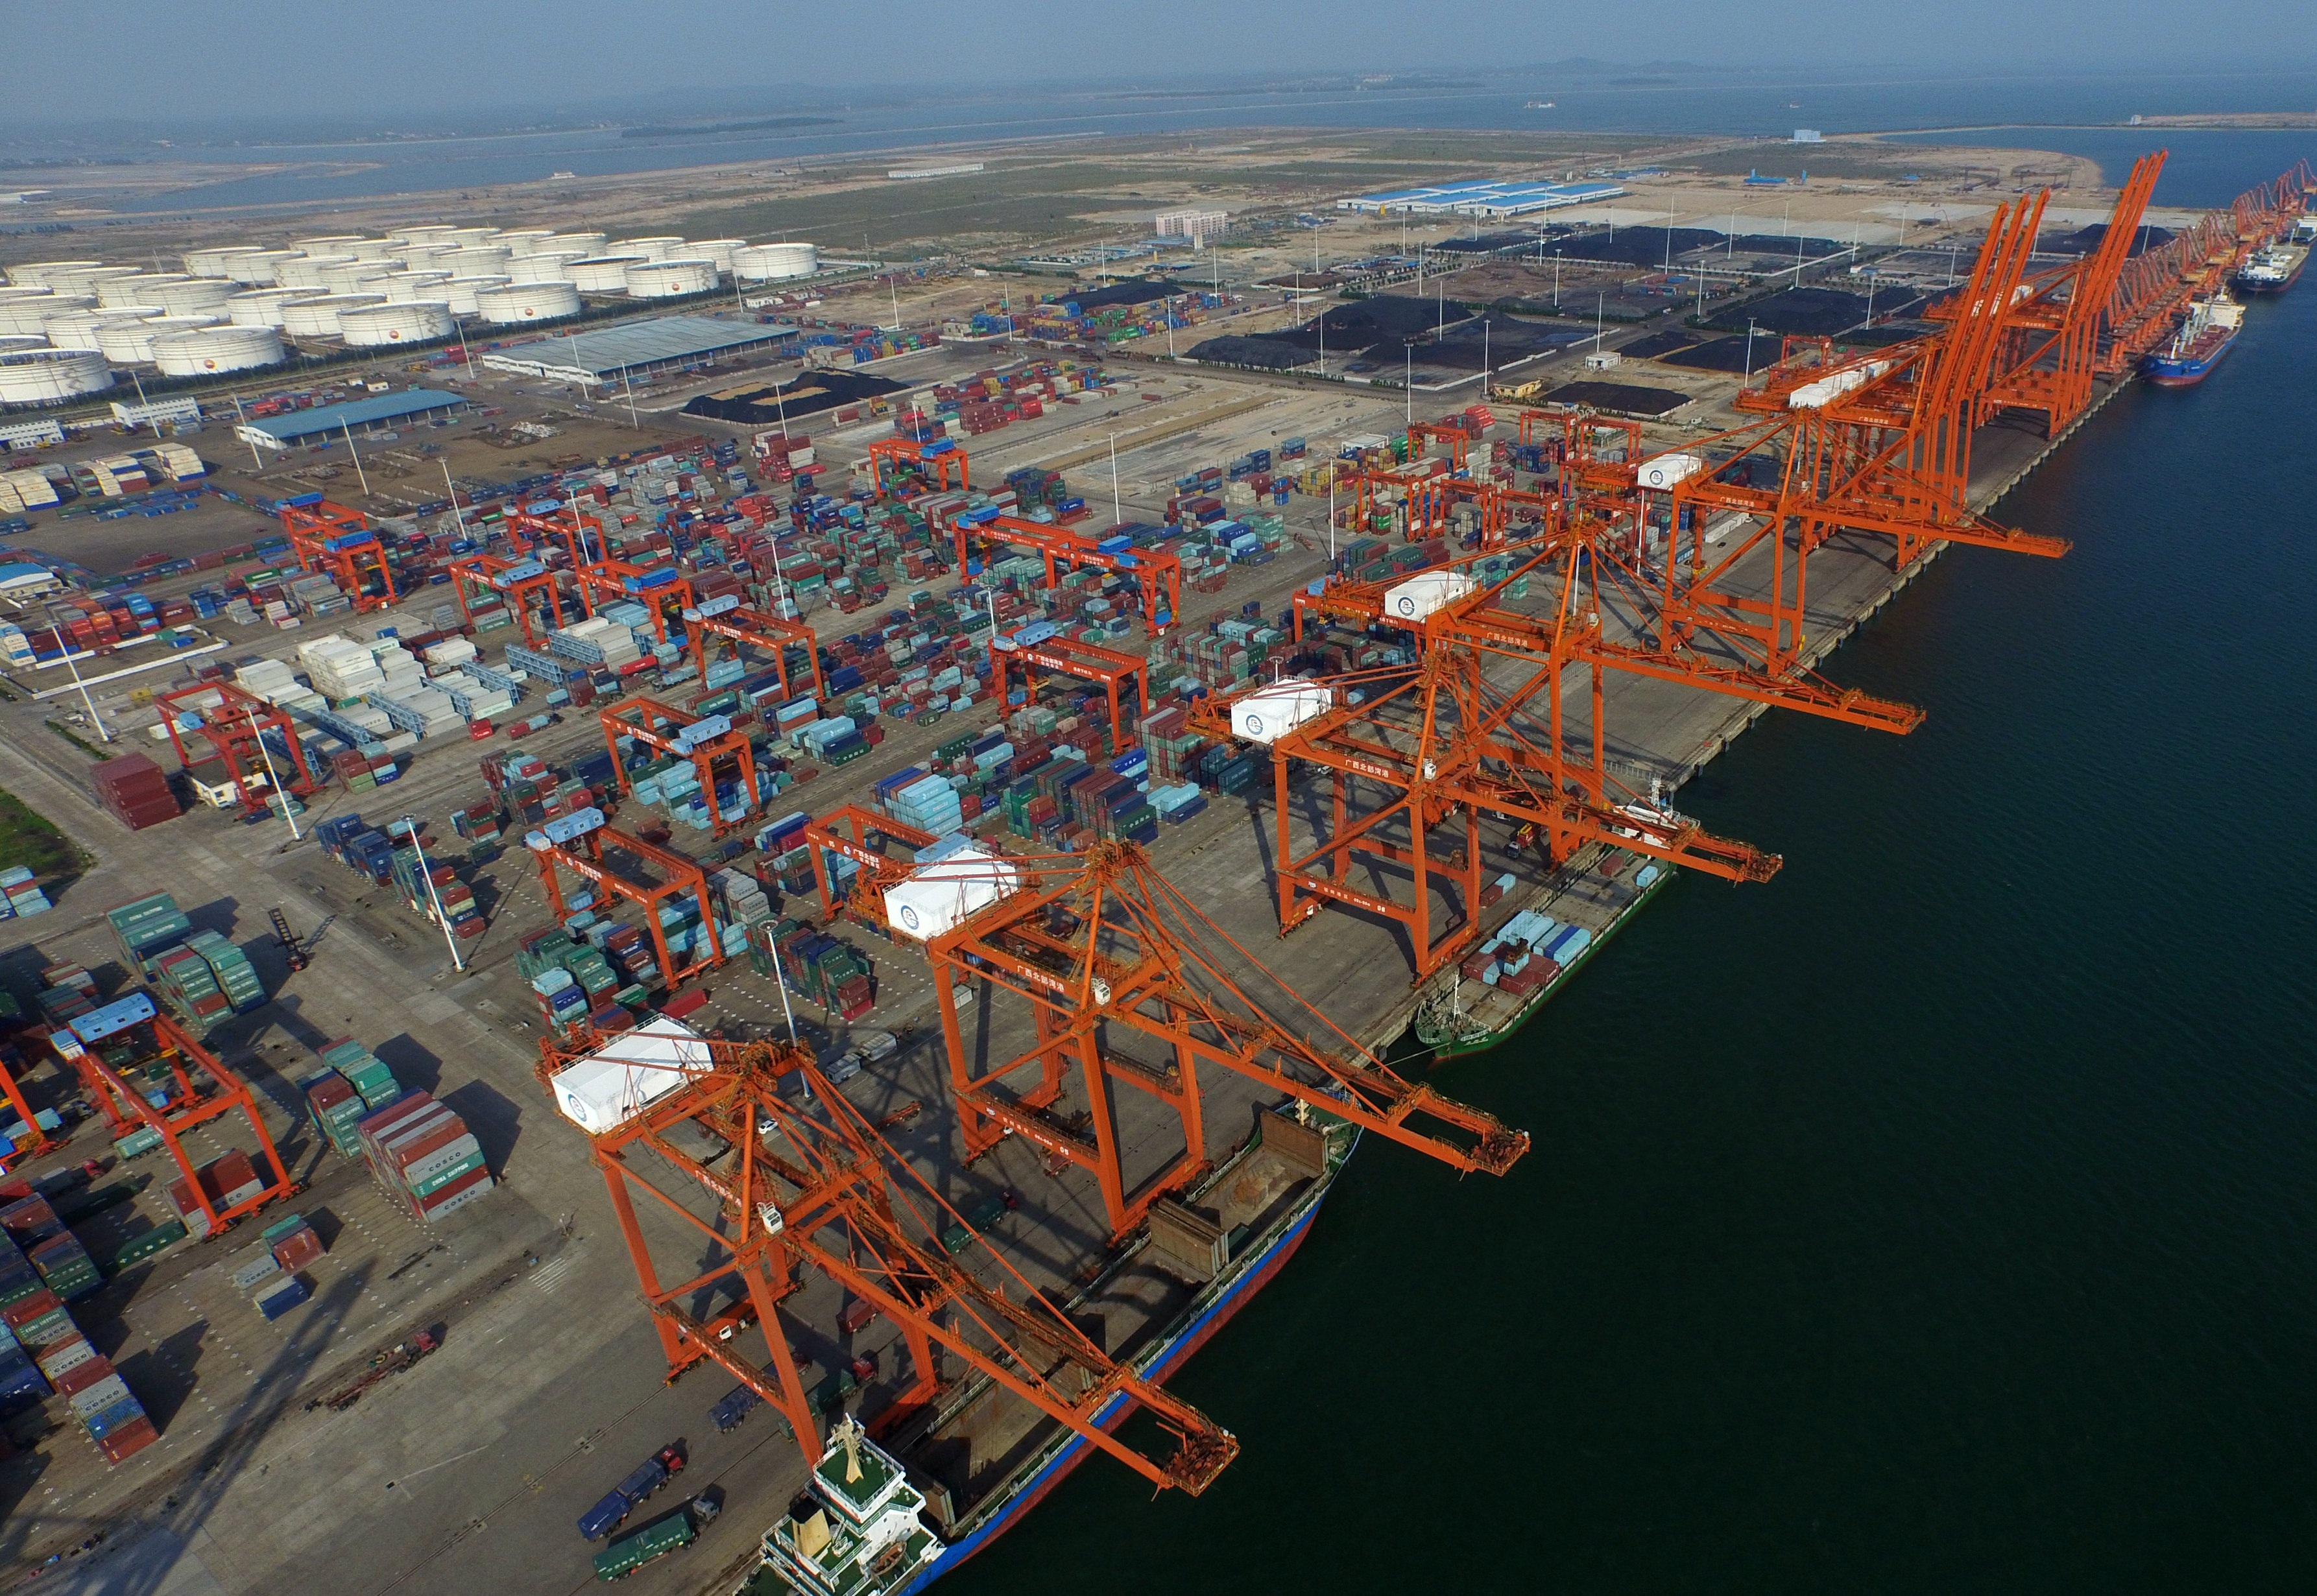
sea, coast, dock, vehicle, harbor, port, infrastructure, crane, guangxi, aerial photography, freight transport, qinzhou, cargo ships, construction equipment